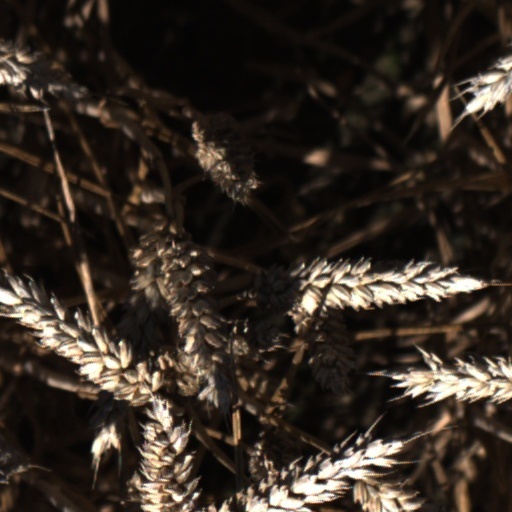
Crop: wheat